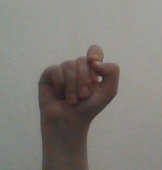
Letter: fa